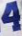
Number: 4